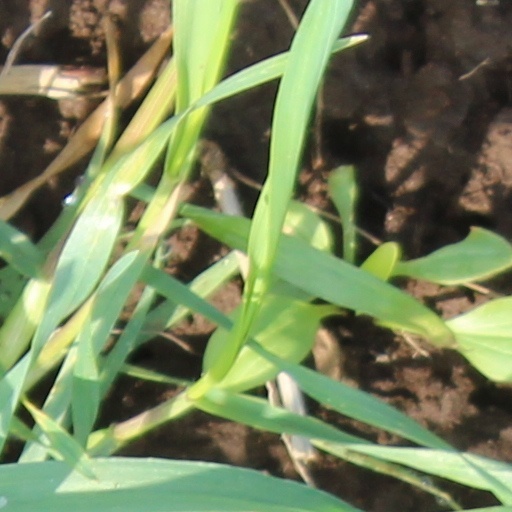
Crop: wheat